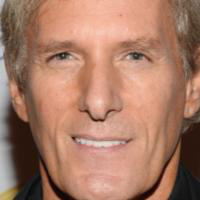
Age group: age 56-65